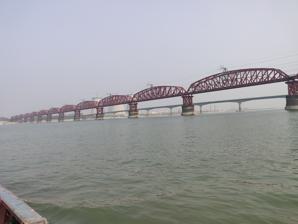
Building: Hardinge Bridge
Country: Bangladesh
Year built: 1912
Railway bridge in Bangladesh Hardinge Bridge হার্ডিঞ্জ সেতু Hardinge Bridge Coordinates 24°04′04″N 89°01′45″E / 24.06778°N 89.02917°E / 24.06778; 89.02917 Carries Broad-Gauge Rail-line Crosses Padma River Locale Pabna District & Kushtia District , Bangladesh Characteristics Design Truss bridge Total length 1,798.32 m (5,900 ft) History Designer A M Rendel Constructed by Braithwaite and Kirk Opened 4 March 1915 Location Part of a series on Transport in Bangladesh Modes Rail Lines Station Trains Roads Boat Aviation History Airlines Air Astra Biman Bangladesh Fly Dhaka Airlines Novoair US-Bangla Airlines South Asian Airlines Bismillah Airlines Easy Fly Express SkyAir Airports Barisal Patuakhali Chittagong Comilla Cox's Bazar Dhaka Tangail Khulna Jessore Rajshahi Bogra Saidpur Lalmonirhat Thakurgaon Sylhet Shamshernagar Authorities Ministry of Road Transport and Bridges Department of Government Transport Bangladesh Inland Water Transport Corporation Bangladesh Road Transport Authority Civil Aviation Authority of Bangladesh Dhaka Transport Coordination Authority Chittagong Port Authority Mongla Port Authority Payra Port Authority Bangladesh Railway Dhaka Mass Transit Company Limited Public transits Dhaka Metro Rail Stations Line 1 Line 2 Line 4 Line 5 Line 5N Line 5S Line 6 Dhaka Circular Railway Dhaka Subway Dhaka BRT Chittagong Metro Rail Important infrastructures Central Railway Building Hazrat Shahjalal International Airport Kamalapur railway station Port of Dhaka Port of Chittagong Port of Mongla Jamuna Bridge Padma Bridge Meghna Bridge Hardinge Bridge Others Vehicle registration plates India and Bangladesh Automotive industry Driving licence Road signs Rapid Pass Bangladesh Transport v t e Hardinge Bridge is a steel railway truss bridge over the Padma River located at Ishwardi , Pabna and Bheramara , Kushtia in Bangladesh. It is named after Lord Hardinge , who was the Viceroy of India from 1910 to 1916. The bridge is 1.8 km (1.1 mi) long. Construction Construction of the through truss bridge began in 1910, though it was proposed at least 20 years earlier. It was constructed by Braithwaite and Kirk Company based on design of Sir Alexander Meadows Rendel . It was completed in 1912, and trains started moving on it in 1915. Lord Hardinge officially opened the bridge on 4 March of that year. Brief history Rooppur Nuclear Power Plant , Hardinge Bridge, and Lalon Shah Bridge in the same frame on a moonlit night Hardinge Bridge construction (1910) The construction of a railway bridge over the Padma was proposed in 1889 by the Eastern Bengal Railway for easier communication between Calcutta and the then Eastern Bengal and Assam . In 1902, Sir FJE Spring prepared a report on the bridge. A technical committee reported that a bridge could be constructed at Sara crossing the lower Ganges between the Paksey and Bheramara Upazila stations on the broad gauge railway from Khulna to Parbatipur Upazila . The construction of the bridge started in 1910 and finished two years later. The bridge comprises 15 steel trusses. The main girders are modified "Petit" type. The most difficult task of the operation was to prevent bank erosion and to make the river flow permanently under the bridge. For this, two guide banks of the "Bell- bund " type, named after J. R. Bell were built on either side, each extending 910 metres (3,000 ft) upstream and 300 metres (1,000 ft) downstream from the bridge. The ends of the river banks were curved inward and heavily pitched with stone. Hardinge Bridge was severely damaged during the Liberation War of Bangladesh of 1971. On 13 December 1971, the Indian Air Force bombed on the 4th guarder from the Paksey side. As the Pakistani army was on retreat towards Jessore (their last stronghold) Hardinge Bridge was strategically very important. The allied force damaged the bridge. The Japanese government helped to reconstruct the bridge. The bridge was reopened to public passage on 12 October 1972. It is the second largest railway bridge in Bangladesh . Another bridge named Lalon Shah Bridge for road transport beside the Hardinge Bridge has recently been constructed. Gallery References